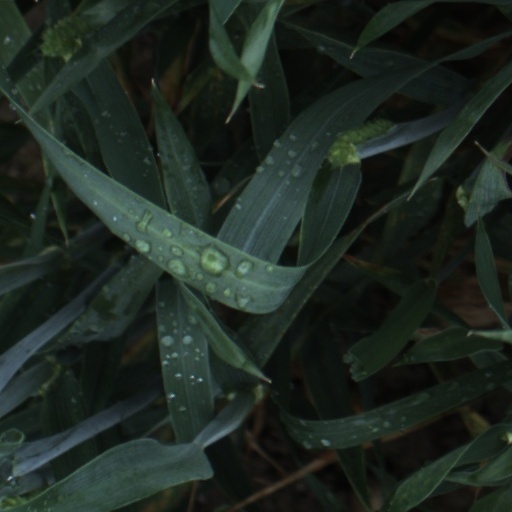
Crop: wheat